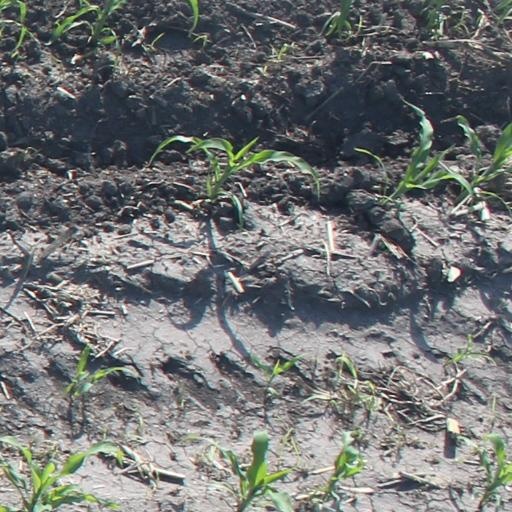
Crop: maize; corn